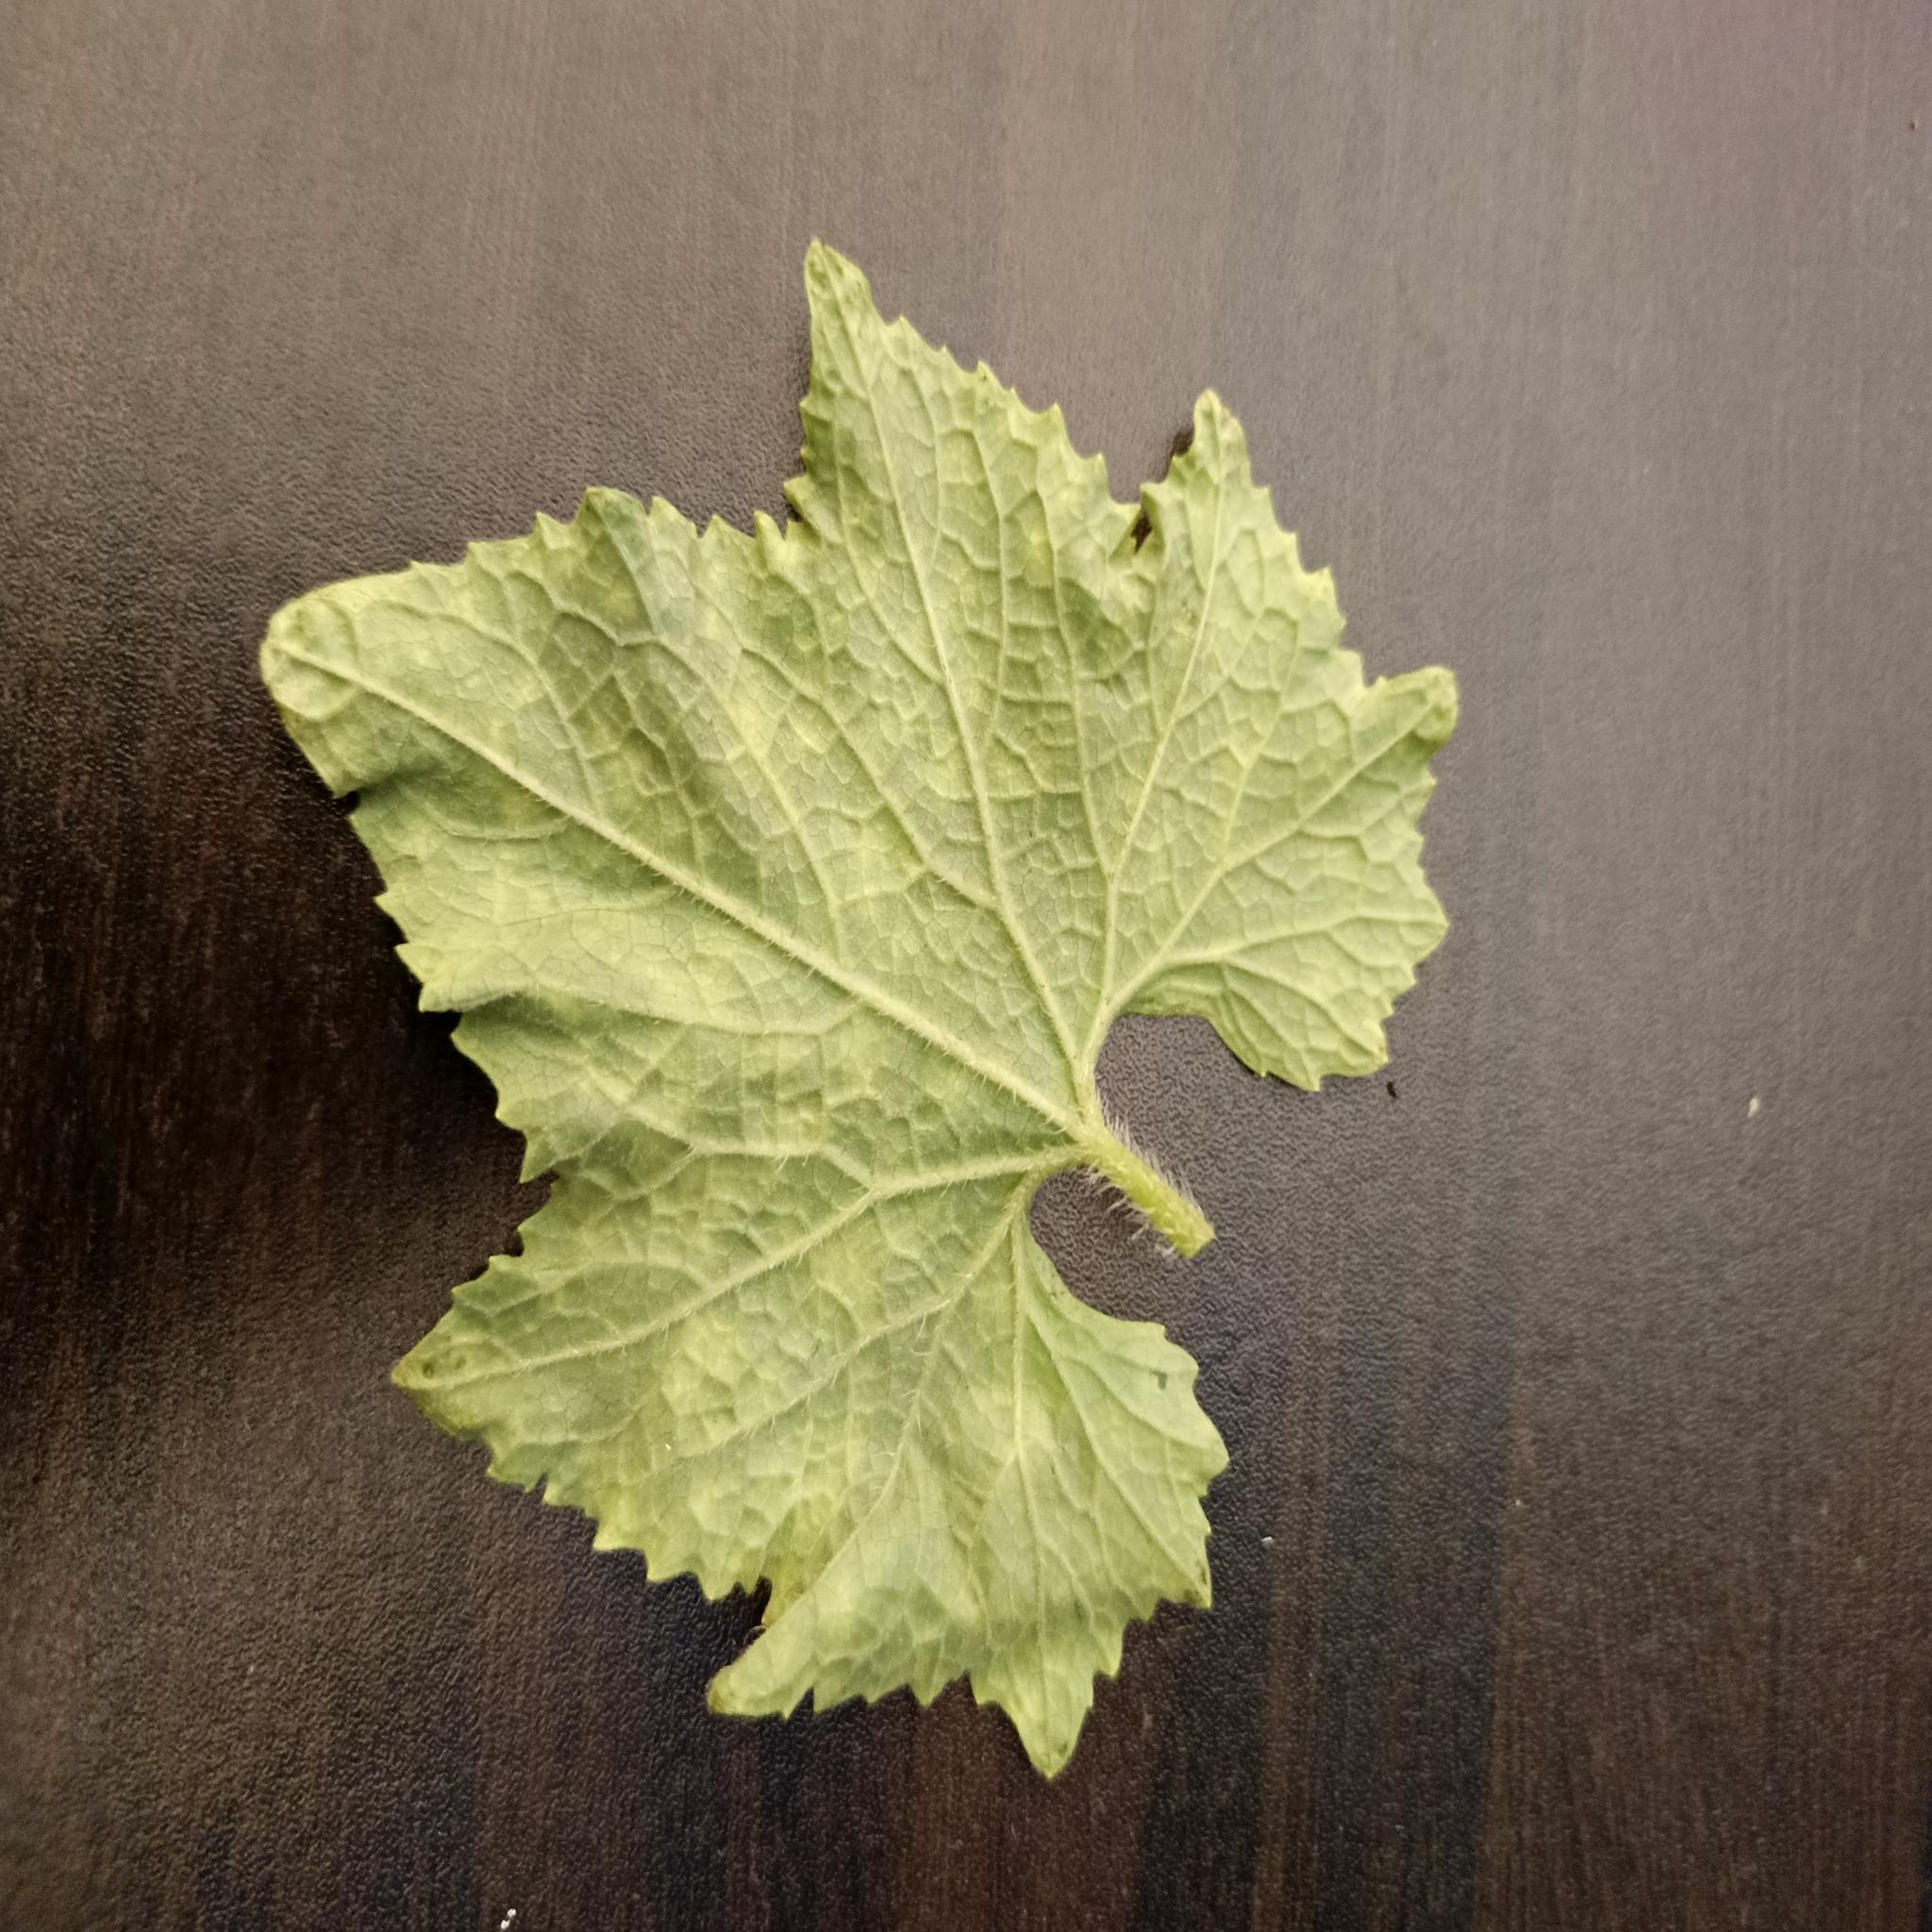
Label: Healthy